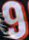
Number: 9